The Chocolate Works

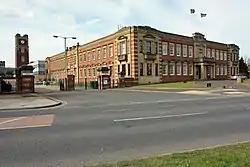
The Grade II listed Art Deco-style main office and clock tower, seen from the Bishopthorpe Road, York

The Chocolate Works, also known as Terry's Chocolate Works, was the confectionery factory of Terry's of York, England. Opened in 1926, it closed in 2005 with the loss of 300 jobs, with production moved to other Kraft Foods sites in mainland Europe. Today, the site is being redeveloped as a mixed-use residential/commercial real estate development.